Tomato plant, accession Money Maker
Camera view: bottom (45 deg); turntable rotation: 0 degrees
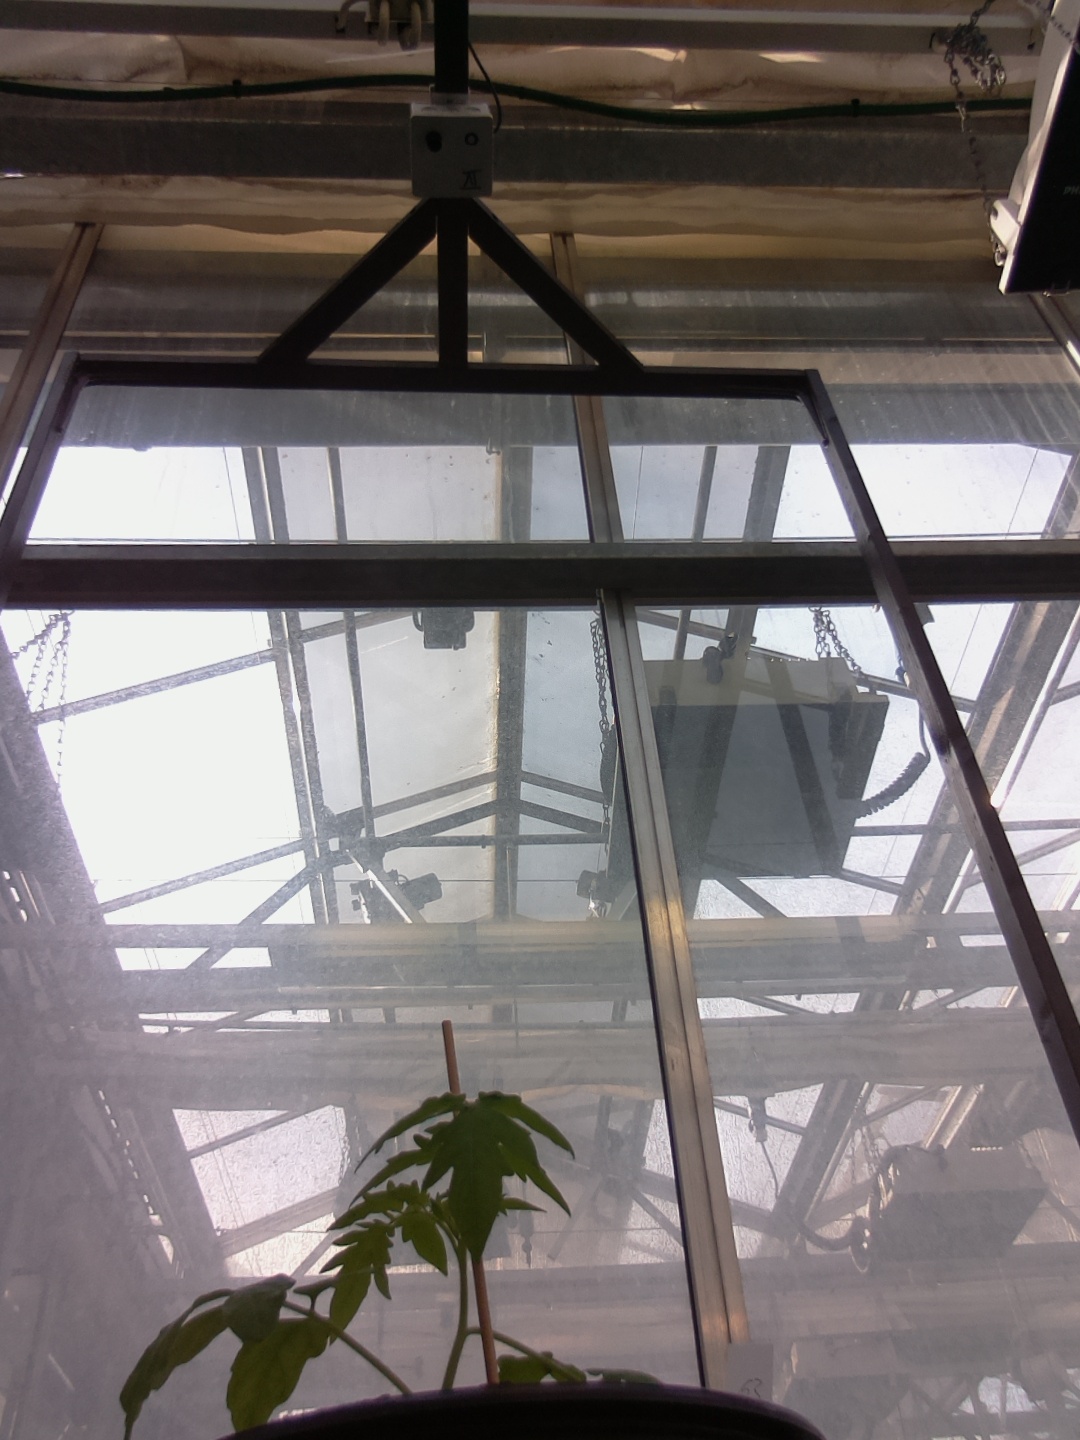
BBCH growth stage 13: 6 of true leaves visible